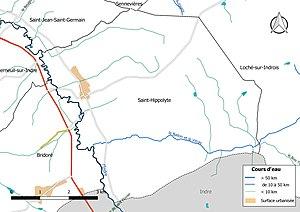
Carte du réseau hydrographique de la commune de fr:Saint-Hippolyte (Indre-et-Loire) (France).
Saint-Hippolyte est une commune française du département d'Indre-et-Loire, en région Centre-Val de Loire.